Donkey show

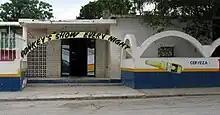
A bar in Boy's Town, Nuevo Laredo, Mexico advertising a nightly "donkey's show"

A donkey show is a type of live sex show in which a woman engages in bestiality with a donkey, which, according to urban legend and some works of fiction, were once performed in the Mexican border city of Tijuana, particularly in the mid-20th century.